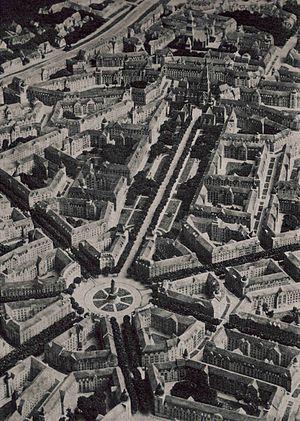
Gottlieb Eliel Saarinen, né le 20 août 1873 à Rantasalmi, Finlande et mort le 1ᵉʳ juillet 1950 à Cranbrook, Michigan, États-Unis, est un architecte finlandais célèbre pour ses constructions de style Art nouveau au début du XXᵉ siècle.
L'architecture de la Finlande a une histoire de plus de 800 ans et, alors que jusqu'à l'époque moderne, l'architecture était fortement influencée par les courants des deux nations voisines de la Finlande, à savoir la Suède et la Russie, dès le début du XIXᵉ siècle, les influences sont venues directement de l'extérieur. Dans un premier temps, lorsque des architectes étrangers itinérants ont commencé à exercer dans le pays, puis lorsque la profession d'architecte finlandais s'y est établie. L'architecture finlandaise a également contribué de manière significative à plusieurs styles internationaux, tels que le Jugendstil, ou Art nouveau, le classicisme nordique et le fonctionnalisme. Plus particulièrement, les travaux de l'architecte moderniste Eliel Saarinen, l'architecte le plus connu du pays, ont eu une influence considérable à l'échelle mondiale. Mais l'architecte moderniste Alvar Aalto, considéré comme l'une des figures majeures de l'histoire mondiale de l'architecture moderne, est encore plus renommé qu'Eliel Saarinen. Dans un article de 1922, intitulé Motifs des âges passés, Aalto discute des influences nationales et internationales en Finlande :